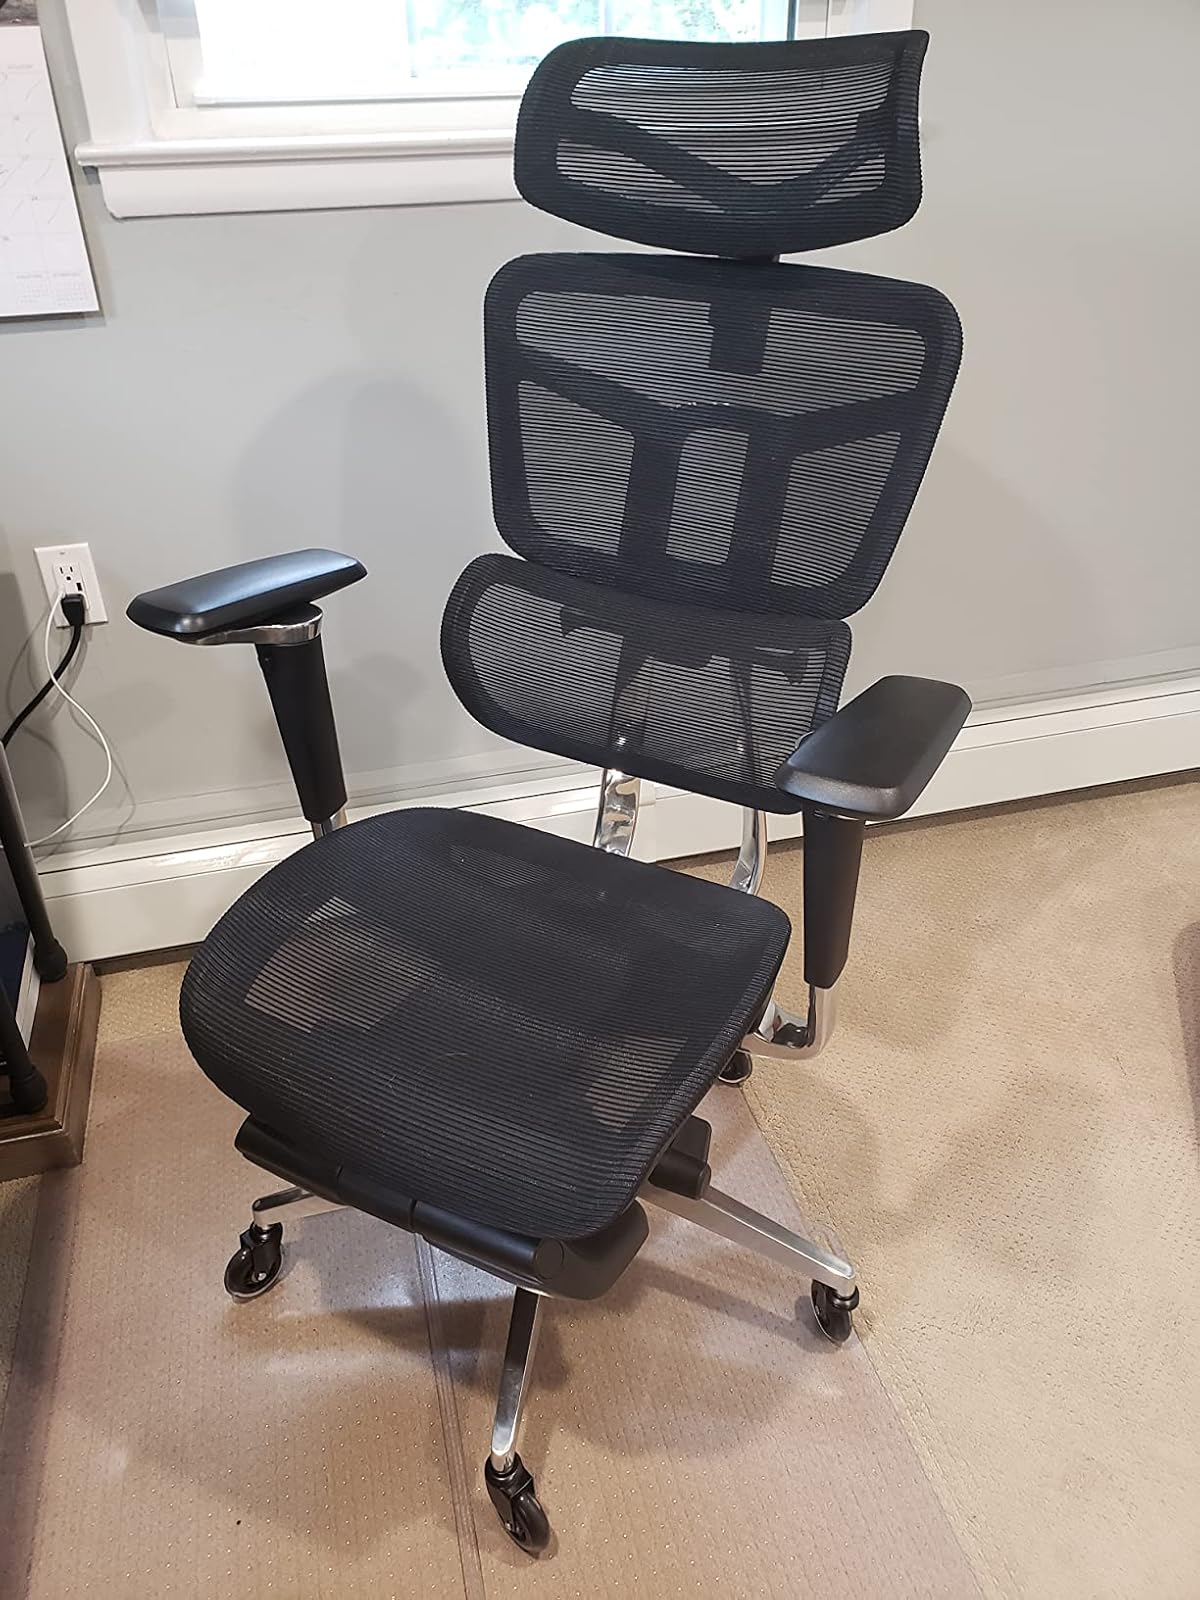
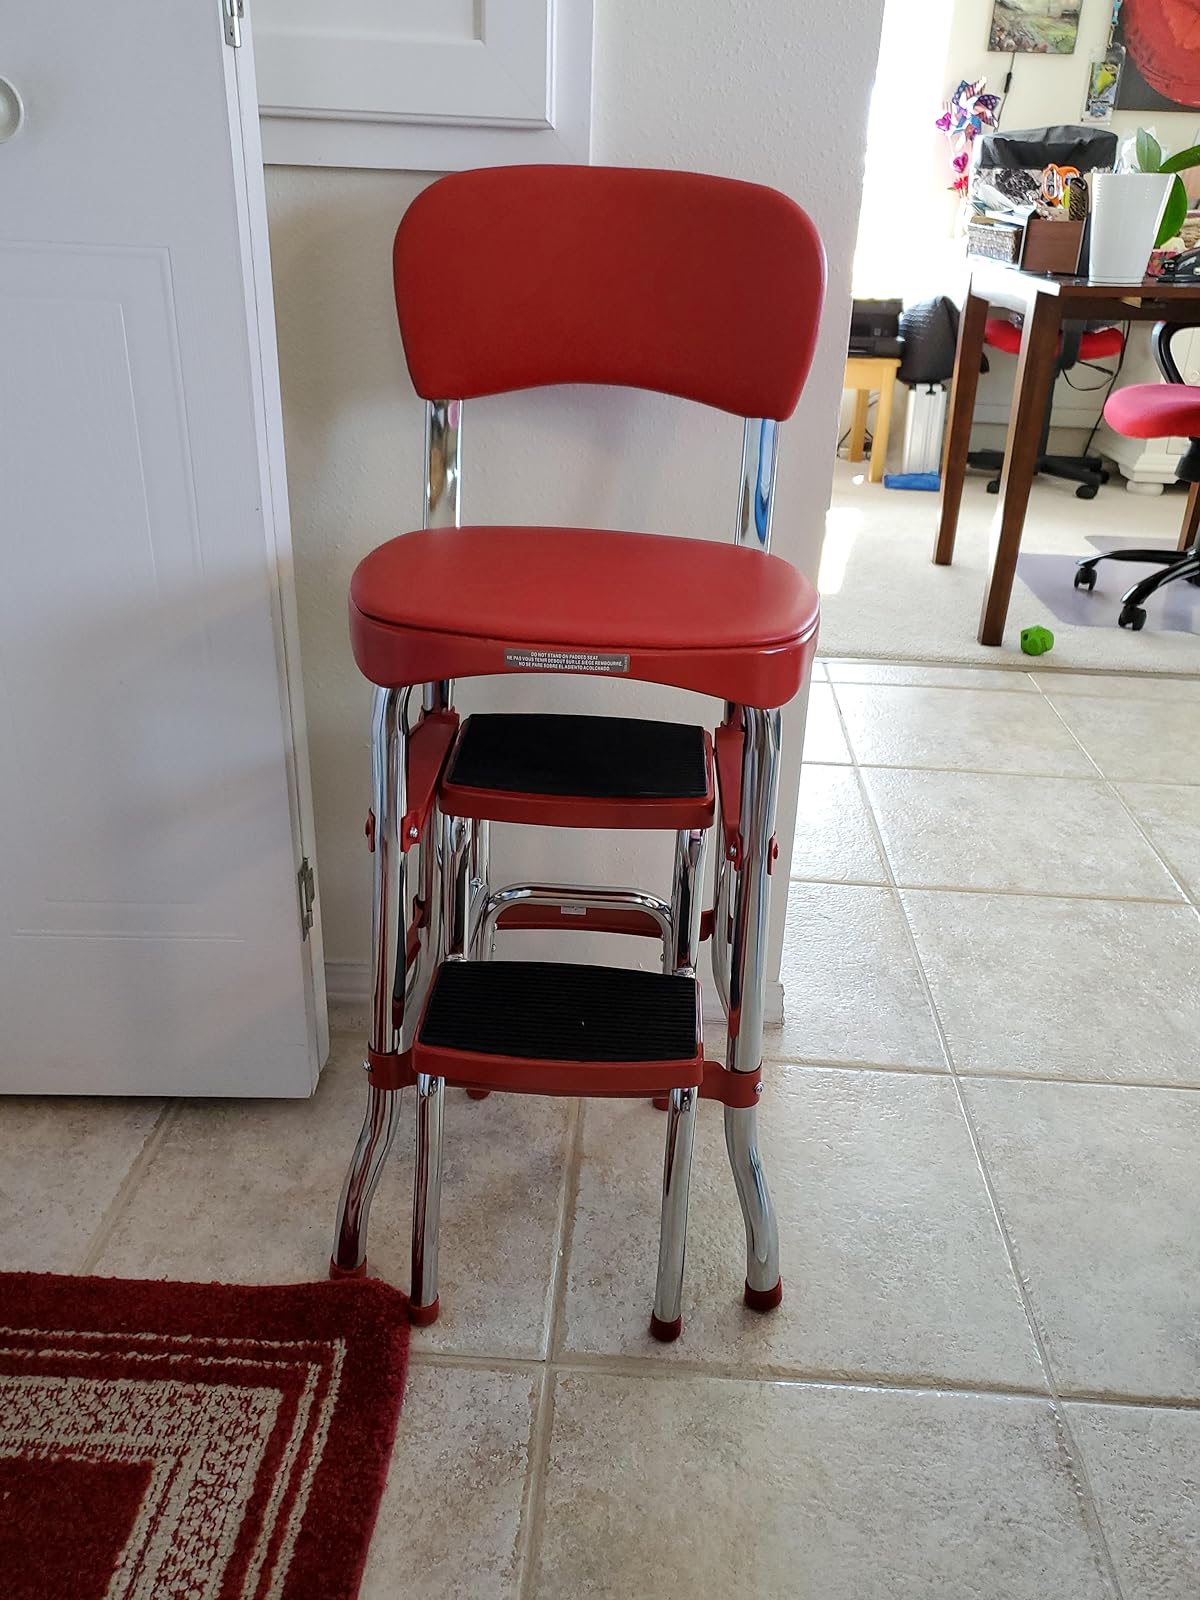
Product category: items_chair
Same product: no